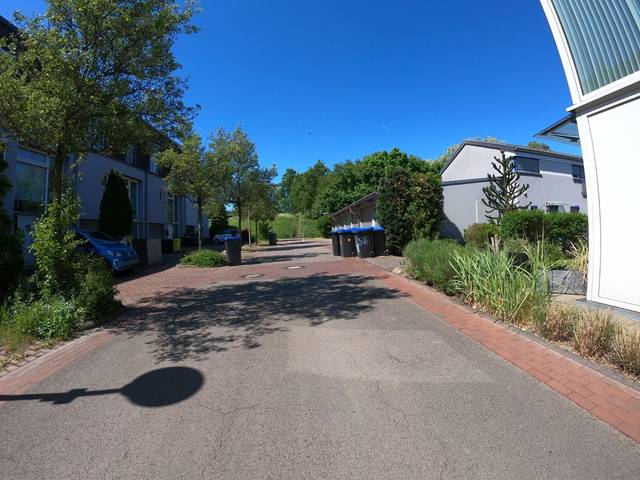
Region: Germany
Coordinates: 51.532, 6.937